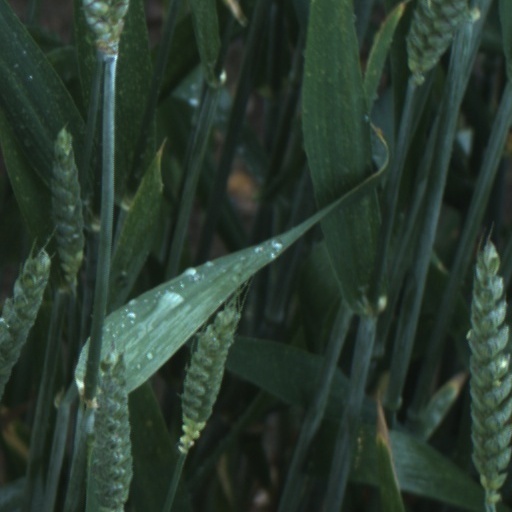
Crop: wheat